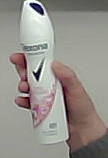
Product: rexona_spray